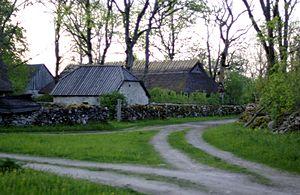
Koguva est un village de l'île de Muhu. Le village appartient à la Commune de Muhu dans le Comté de Saare en Estonie. En 2000, Koguva avait 30 habitants.